Nicolae Oaidă

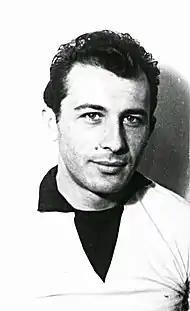
Oaidă în the 1960s

Nicolae Oaidă (9 April 1933 – 18 January 2025) was a Romanian footballer and manager.